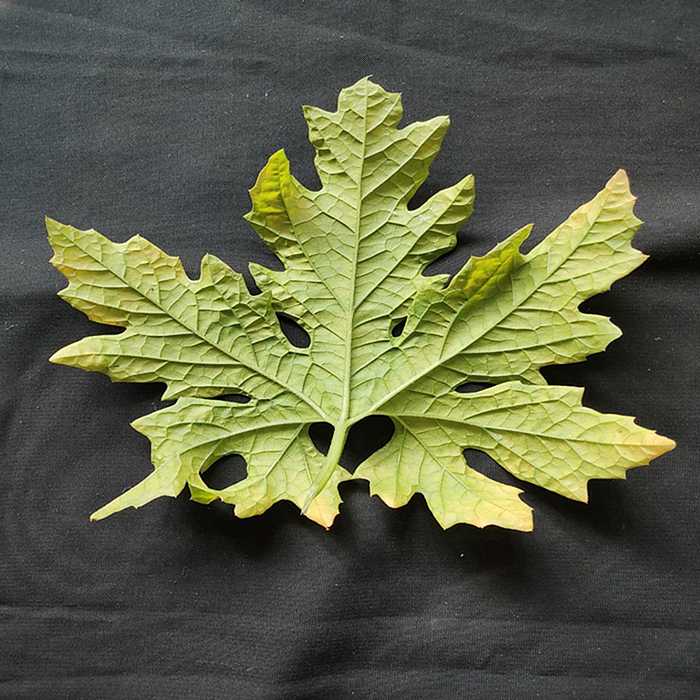
Plant: Bitter Gourd
Label: Mosaic virus